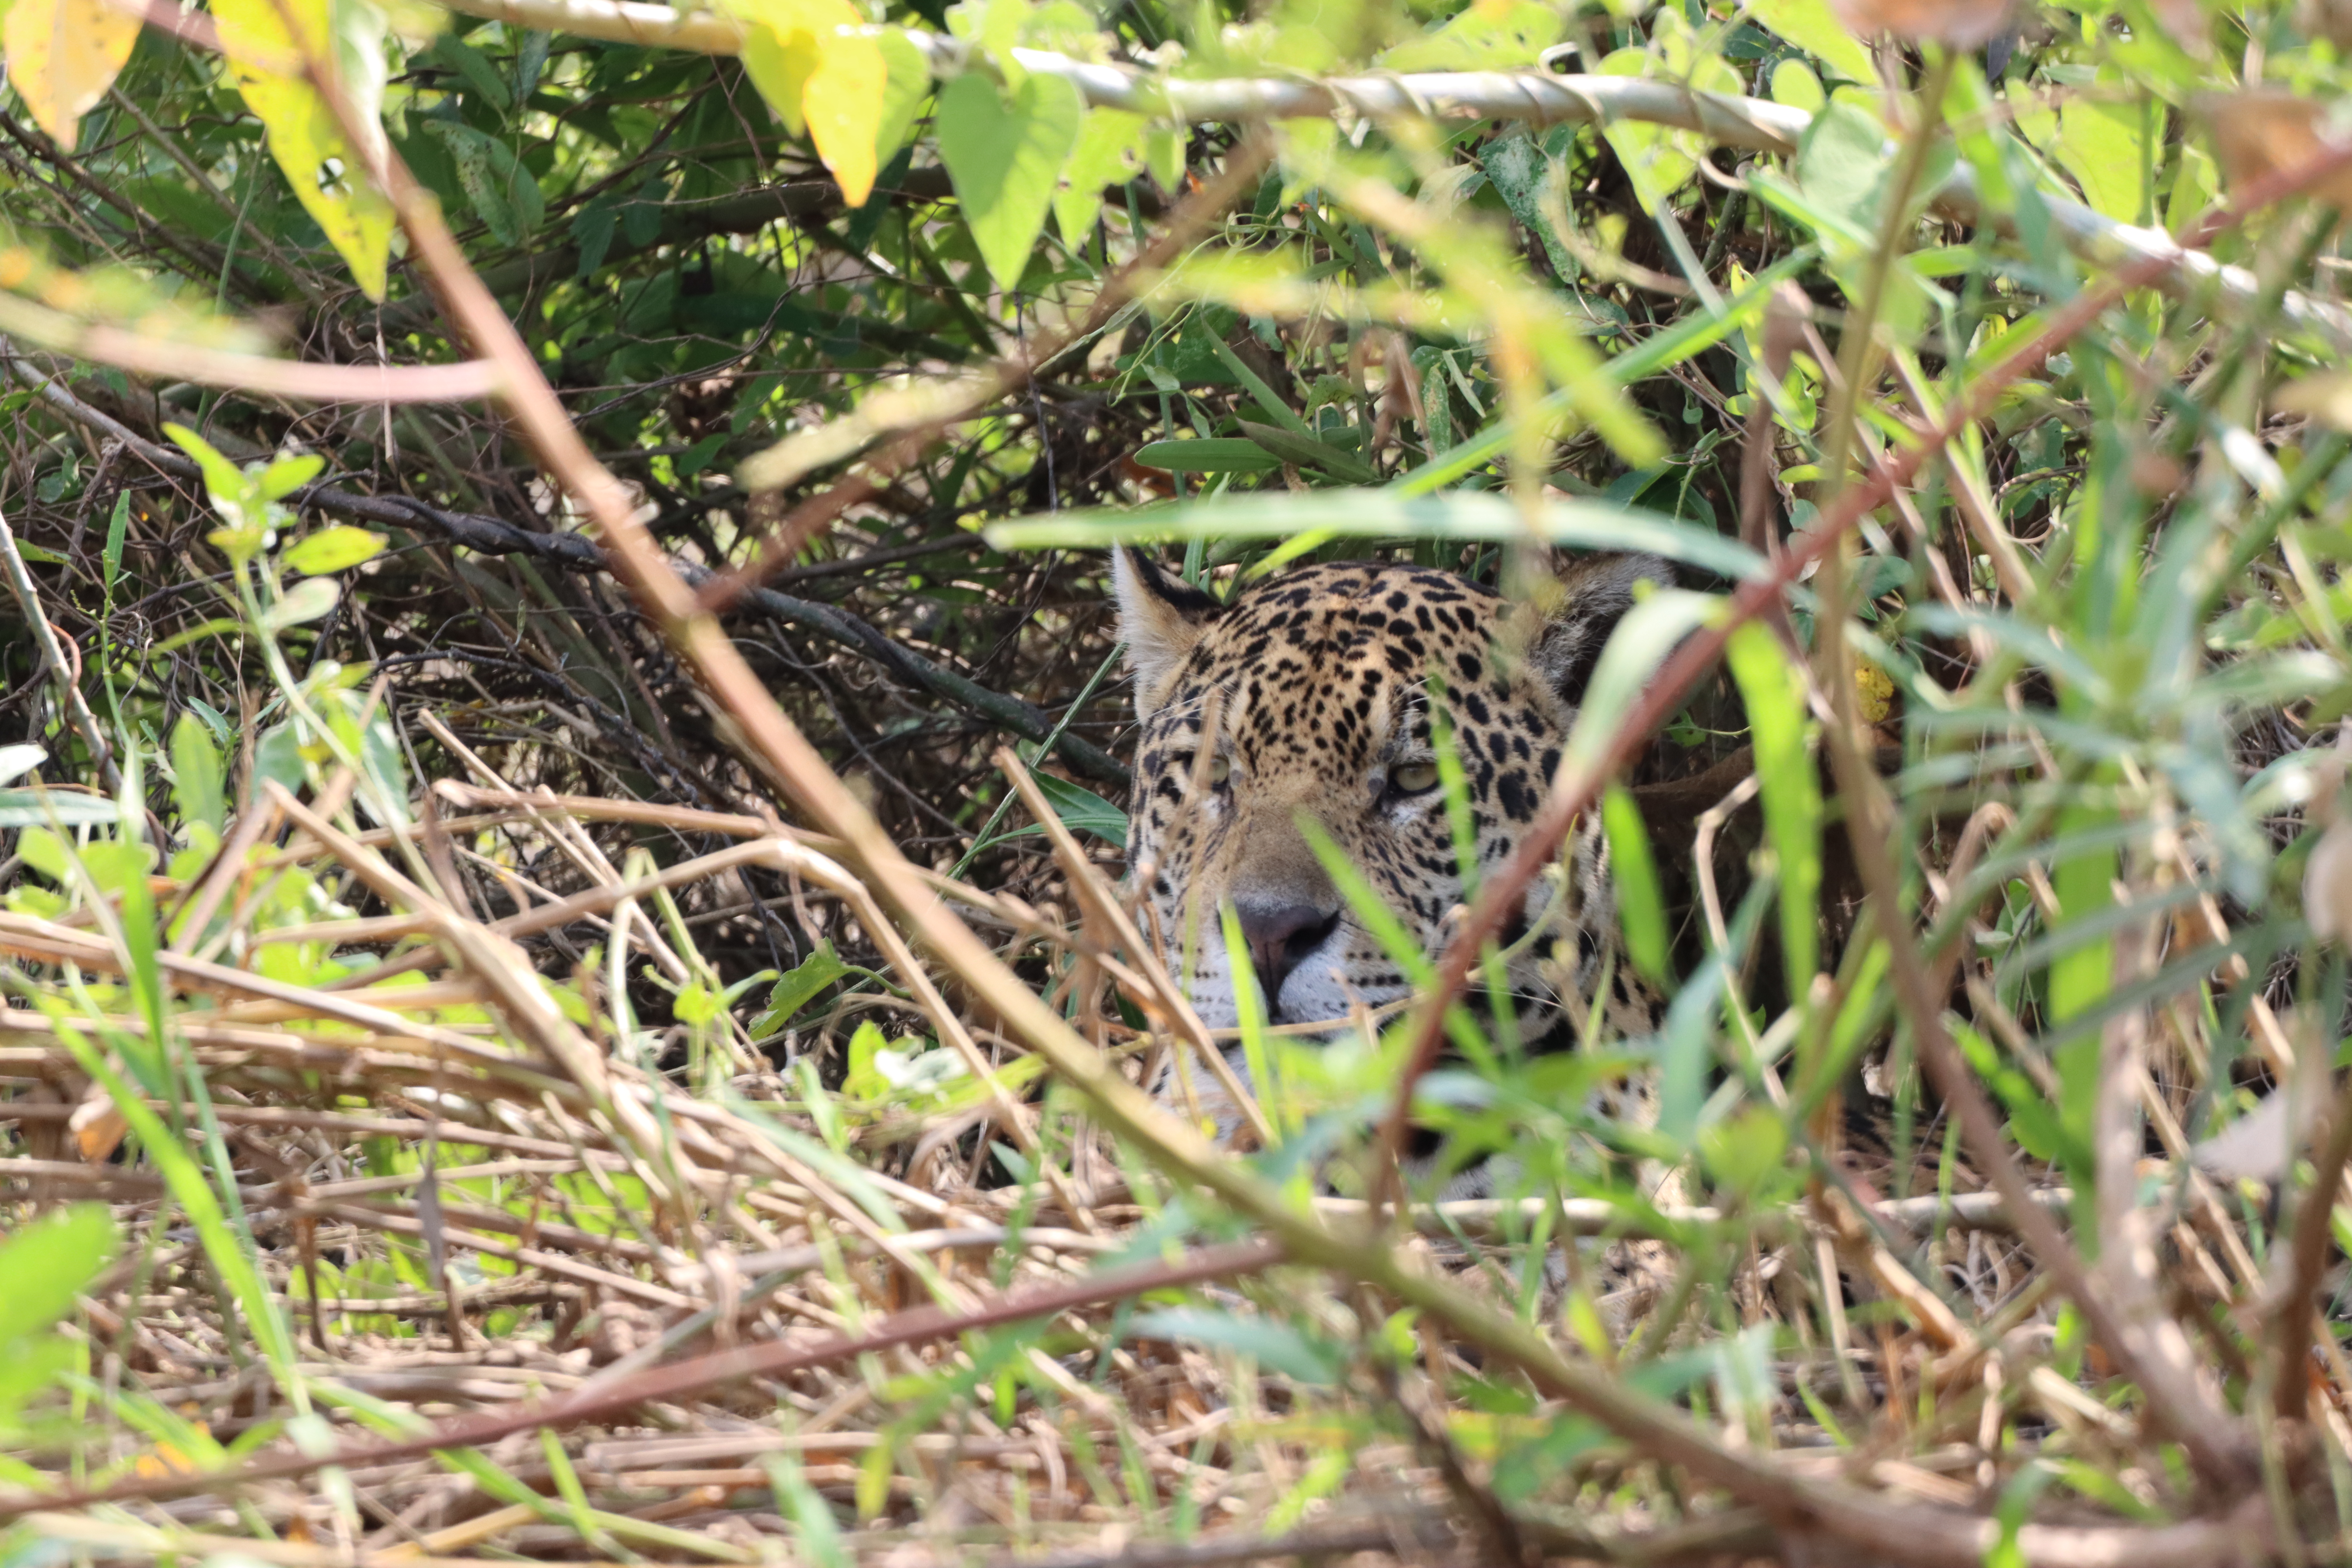
Jaguar: Kamaikua